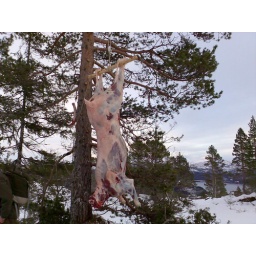
Deskinned and hung in a pine tree for tendering.